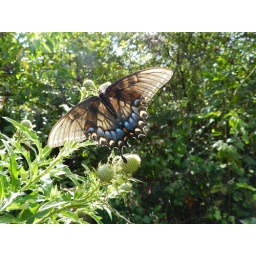
DSCN5888Female eastern tiger swallowtail in black form 12 Aug. 2011 at World Peace Wetland Prairie